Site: brandenburg
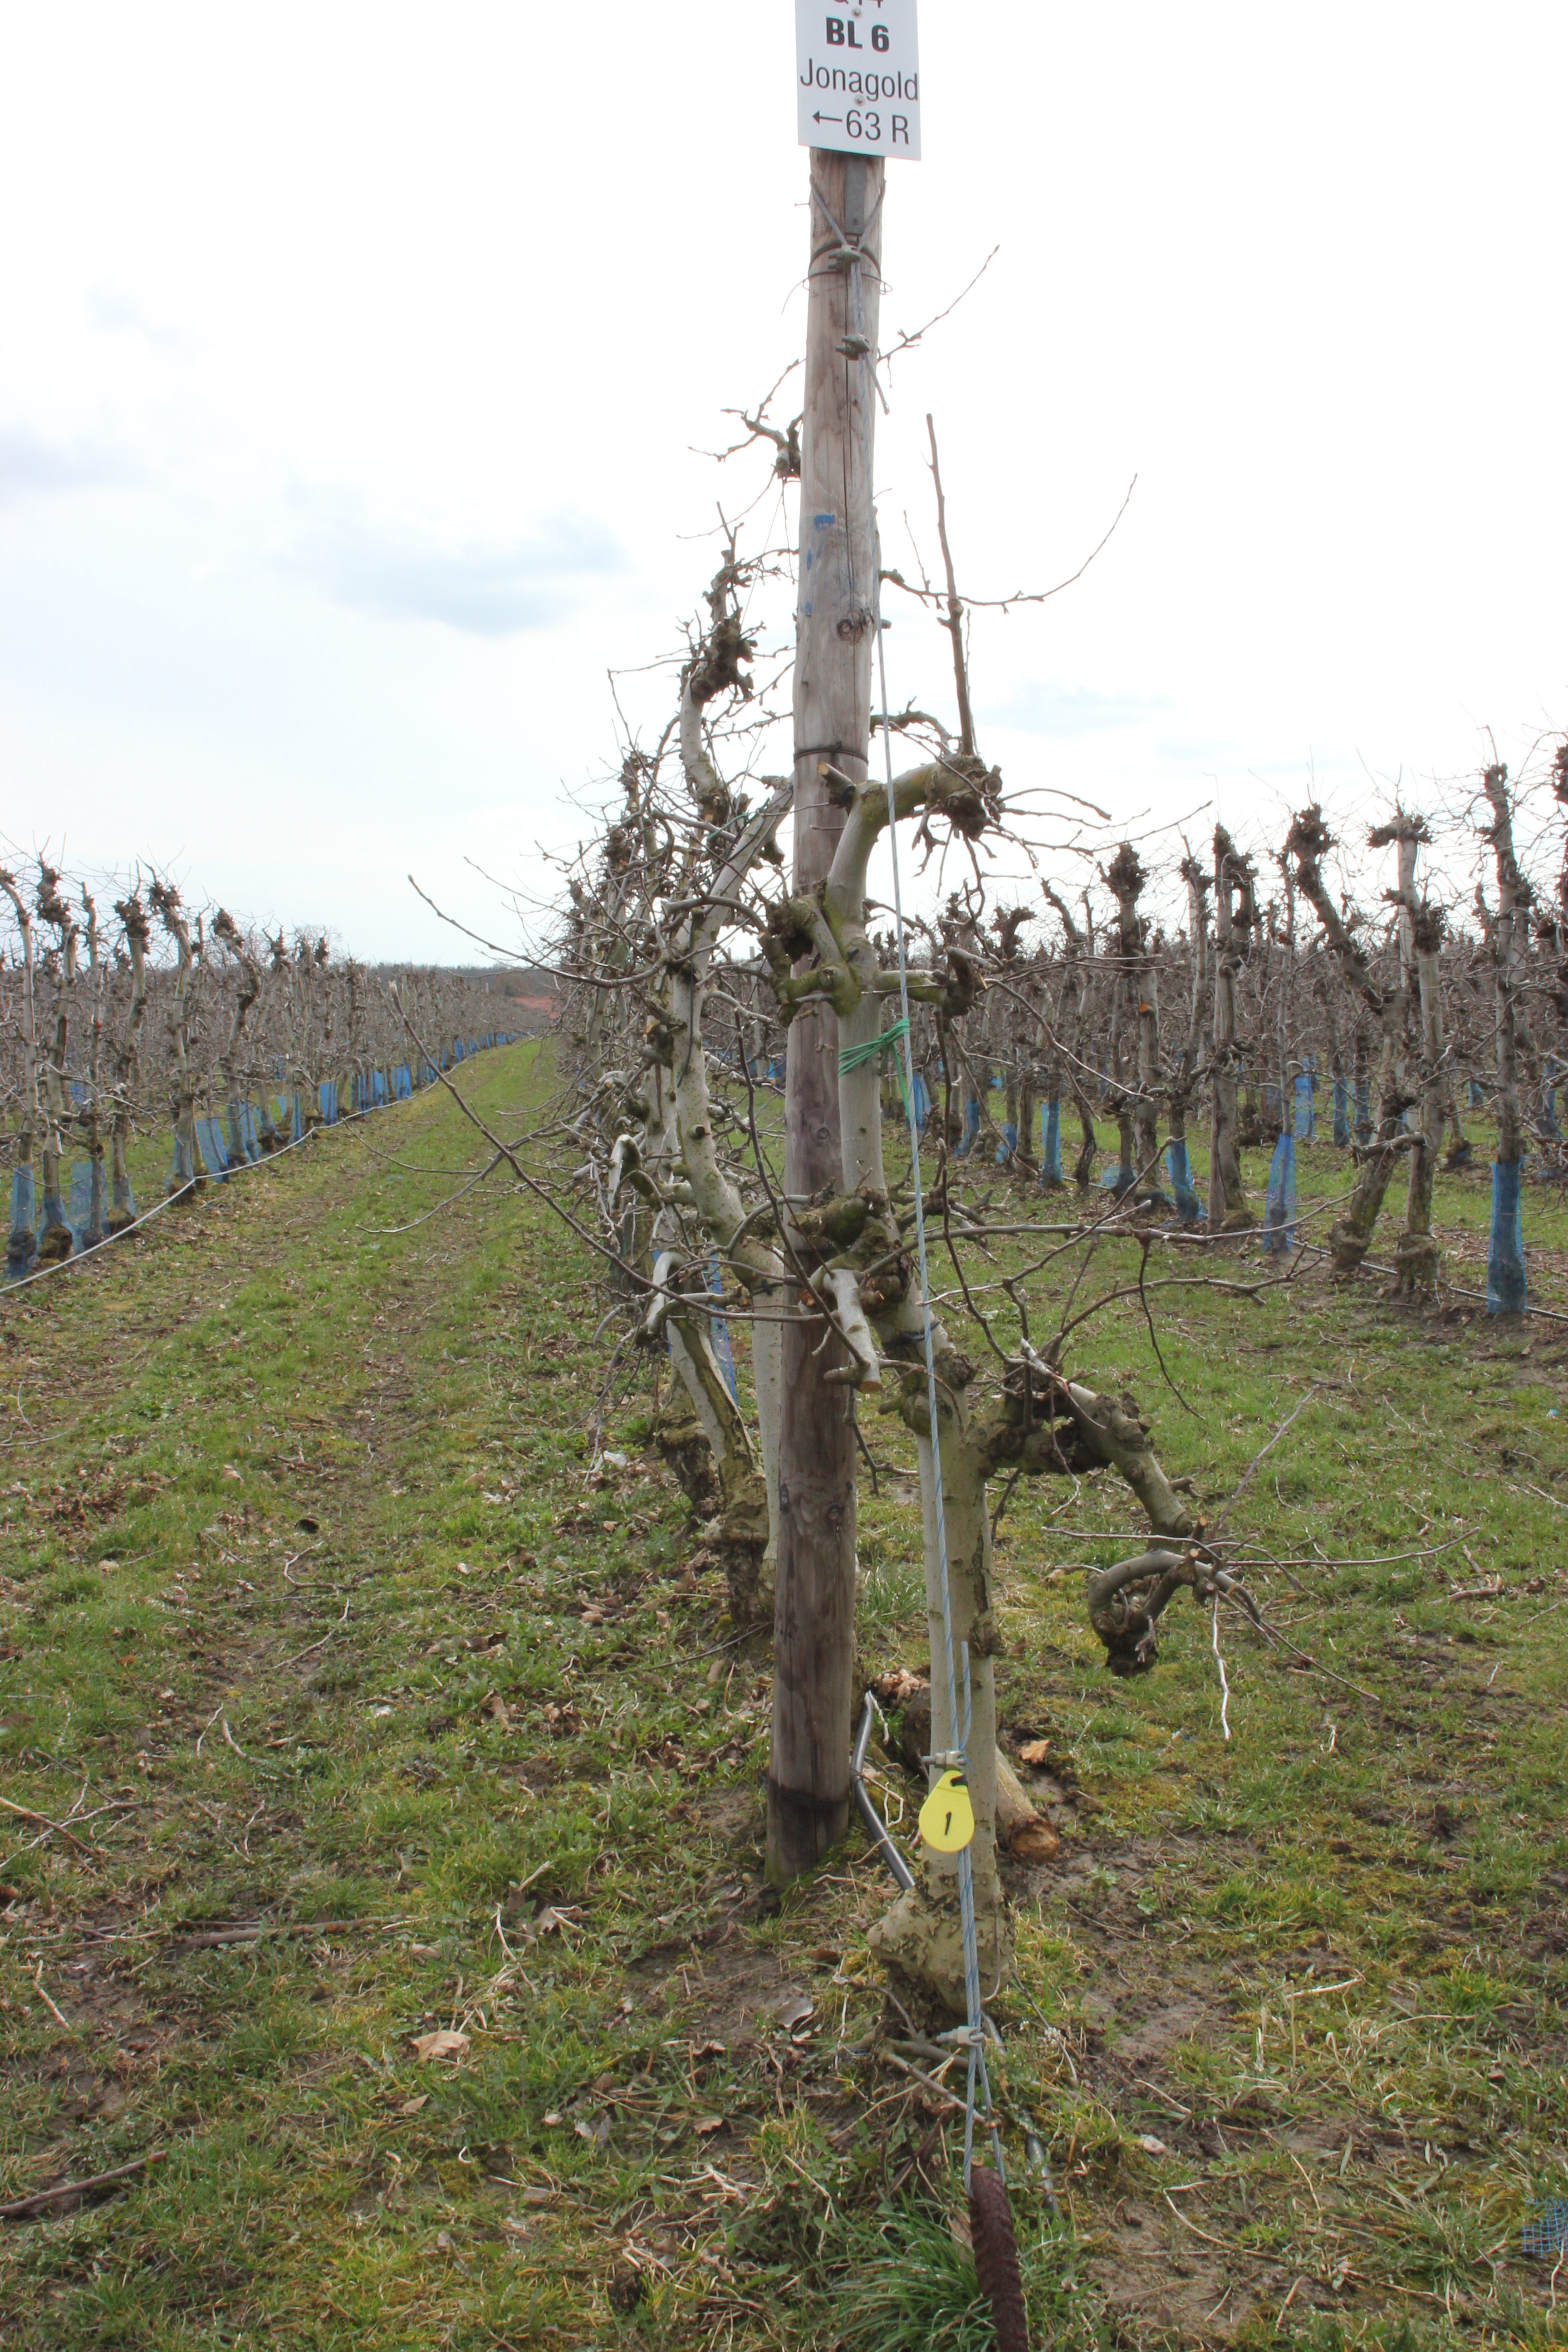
Growth stage (BBCH 01): Bud development